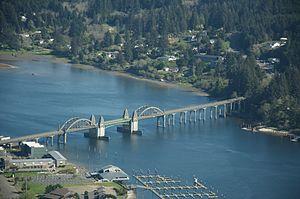
Conde Balcom McCullough, né à Redfield le 30 mai 1887 et mort subitement dans l'Oregon le 5 mai 1946, est un ingénieur civil américain spécialisé dans la construction de ponts.